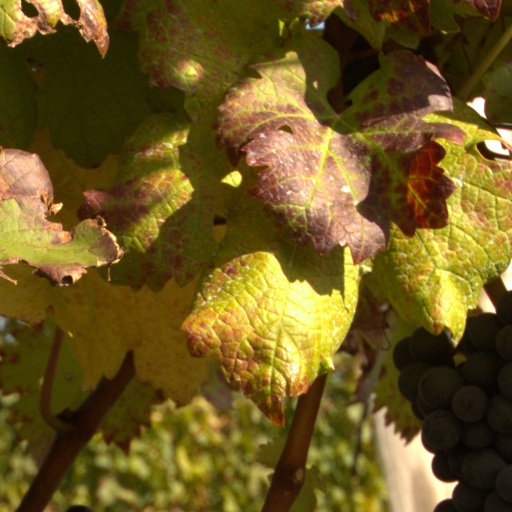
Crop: grape